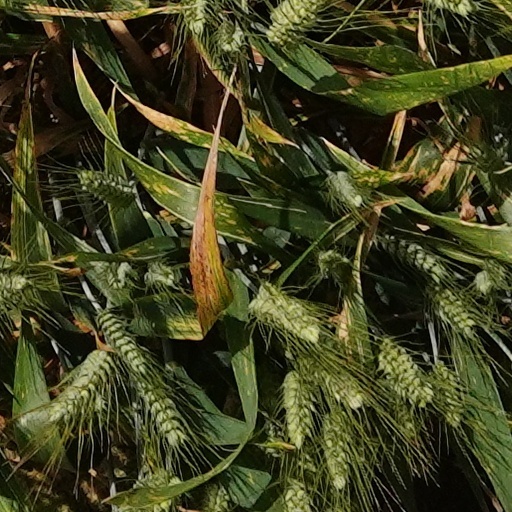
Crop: wheat